Rufus Norris

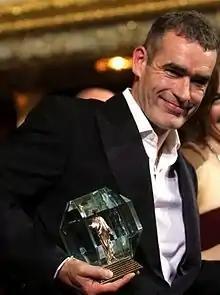
Norris in 2012

Sir Rufus John Norris (born 16 January 1965) is a British theatre and film director, who was the artistic director and chief executive of the National Theatre from 2015 to 2025. He received the Society of London Theatre Special Award in 2025 for his services to theatre.